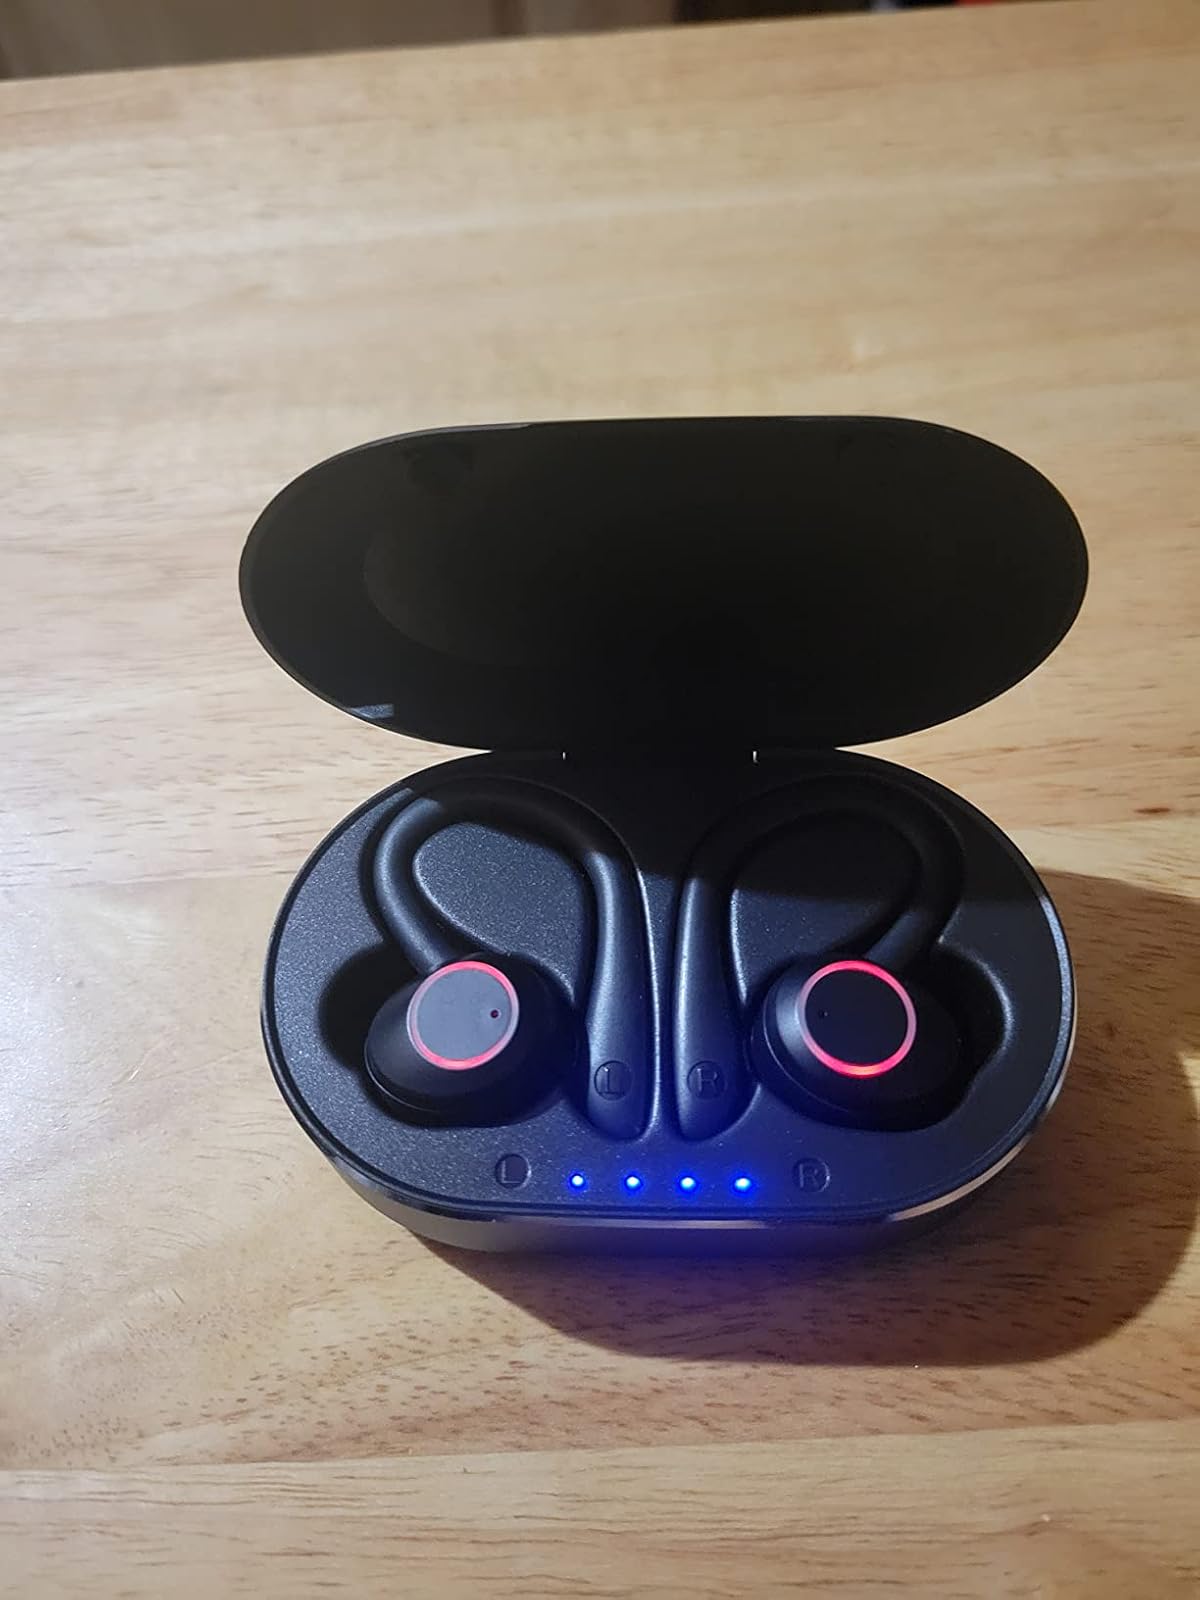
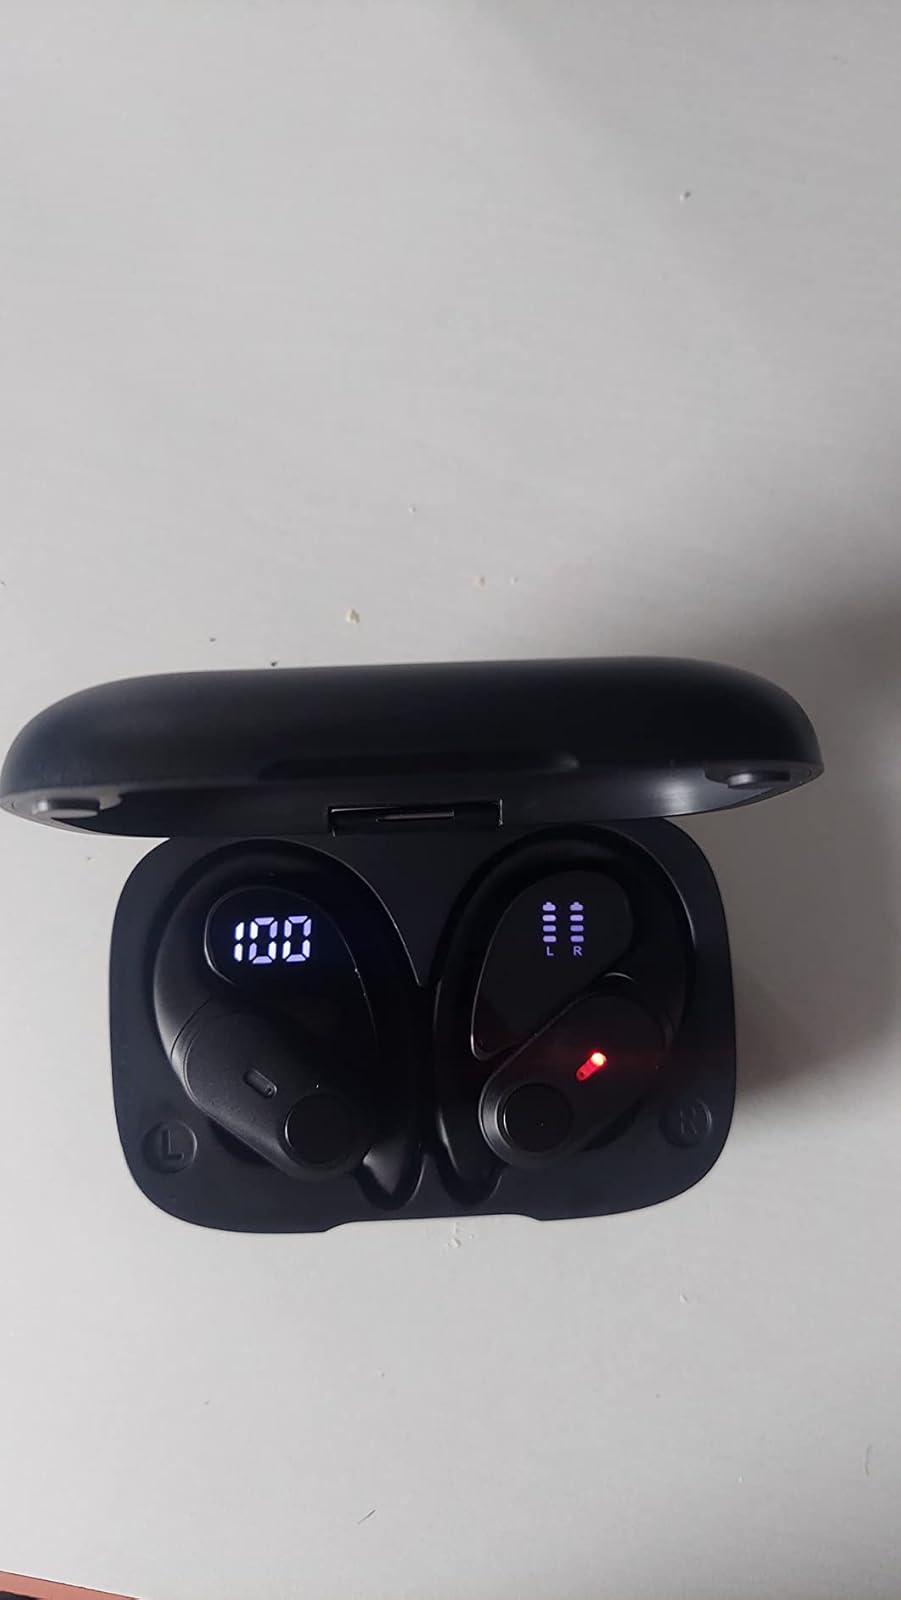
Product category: earbuds
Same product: no